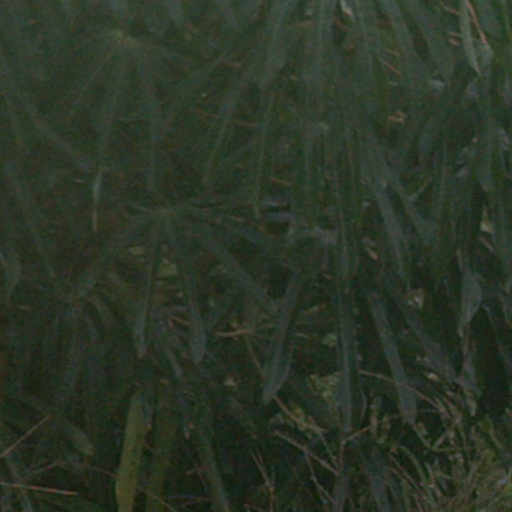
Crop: cassava